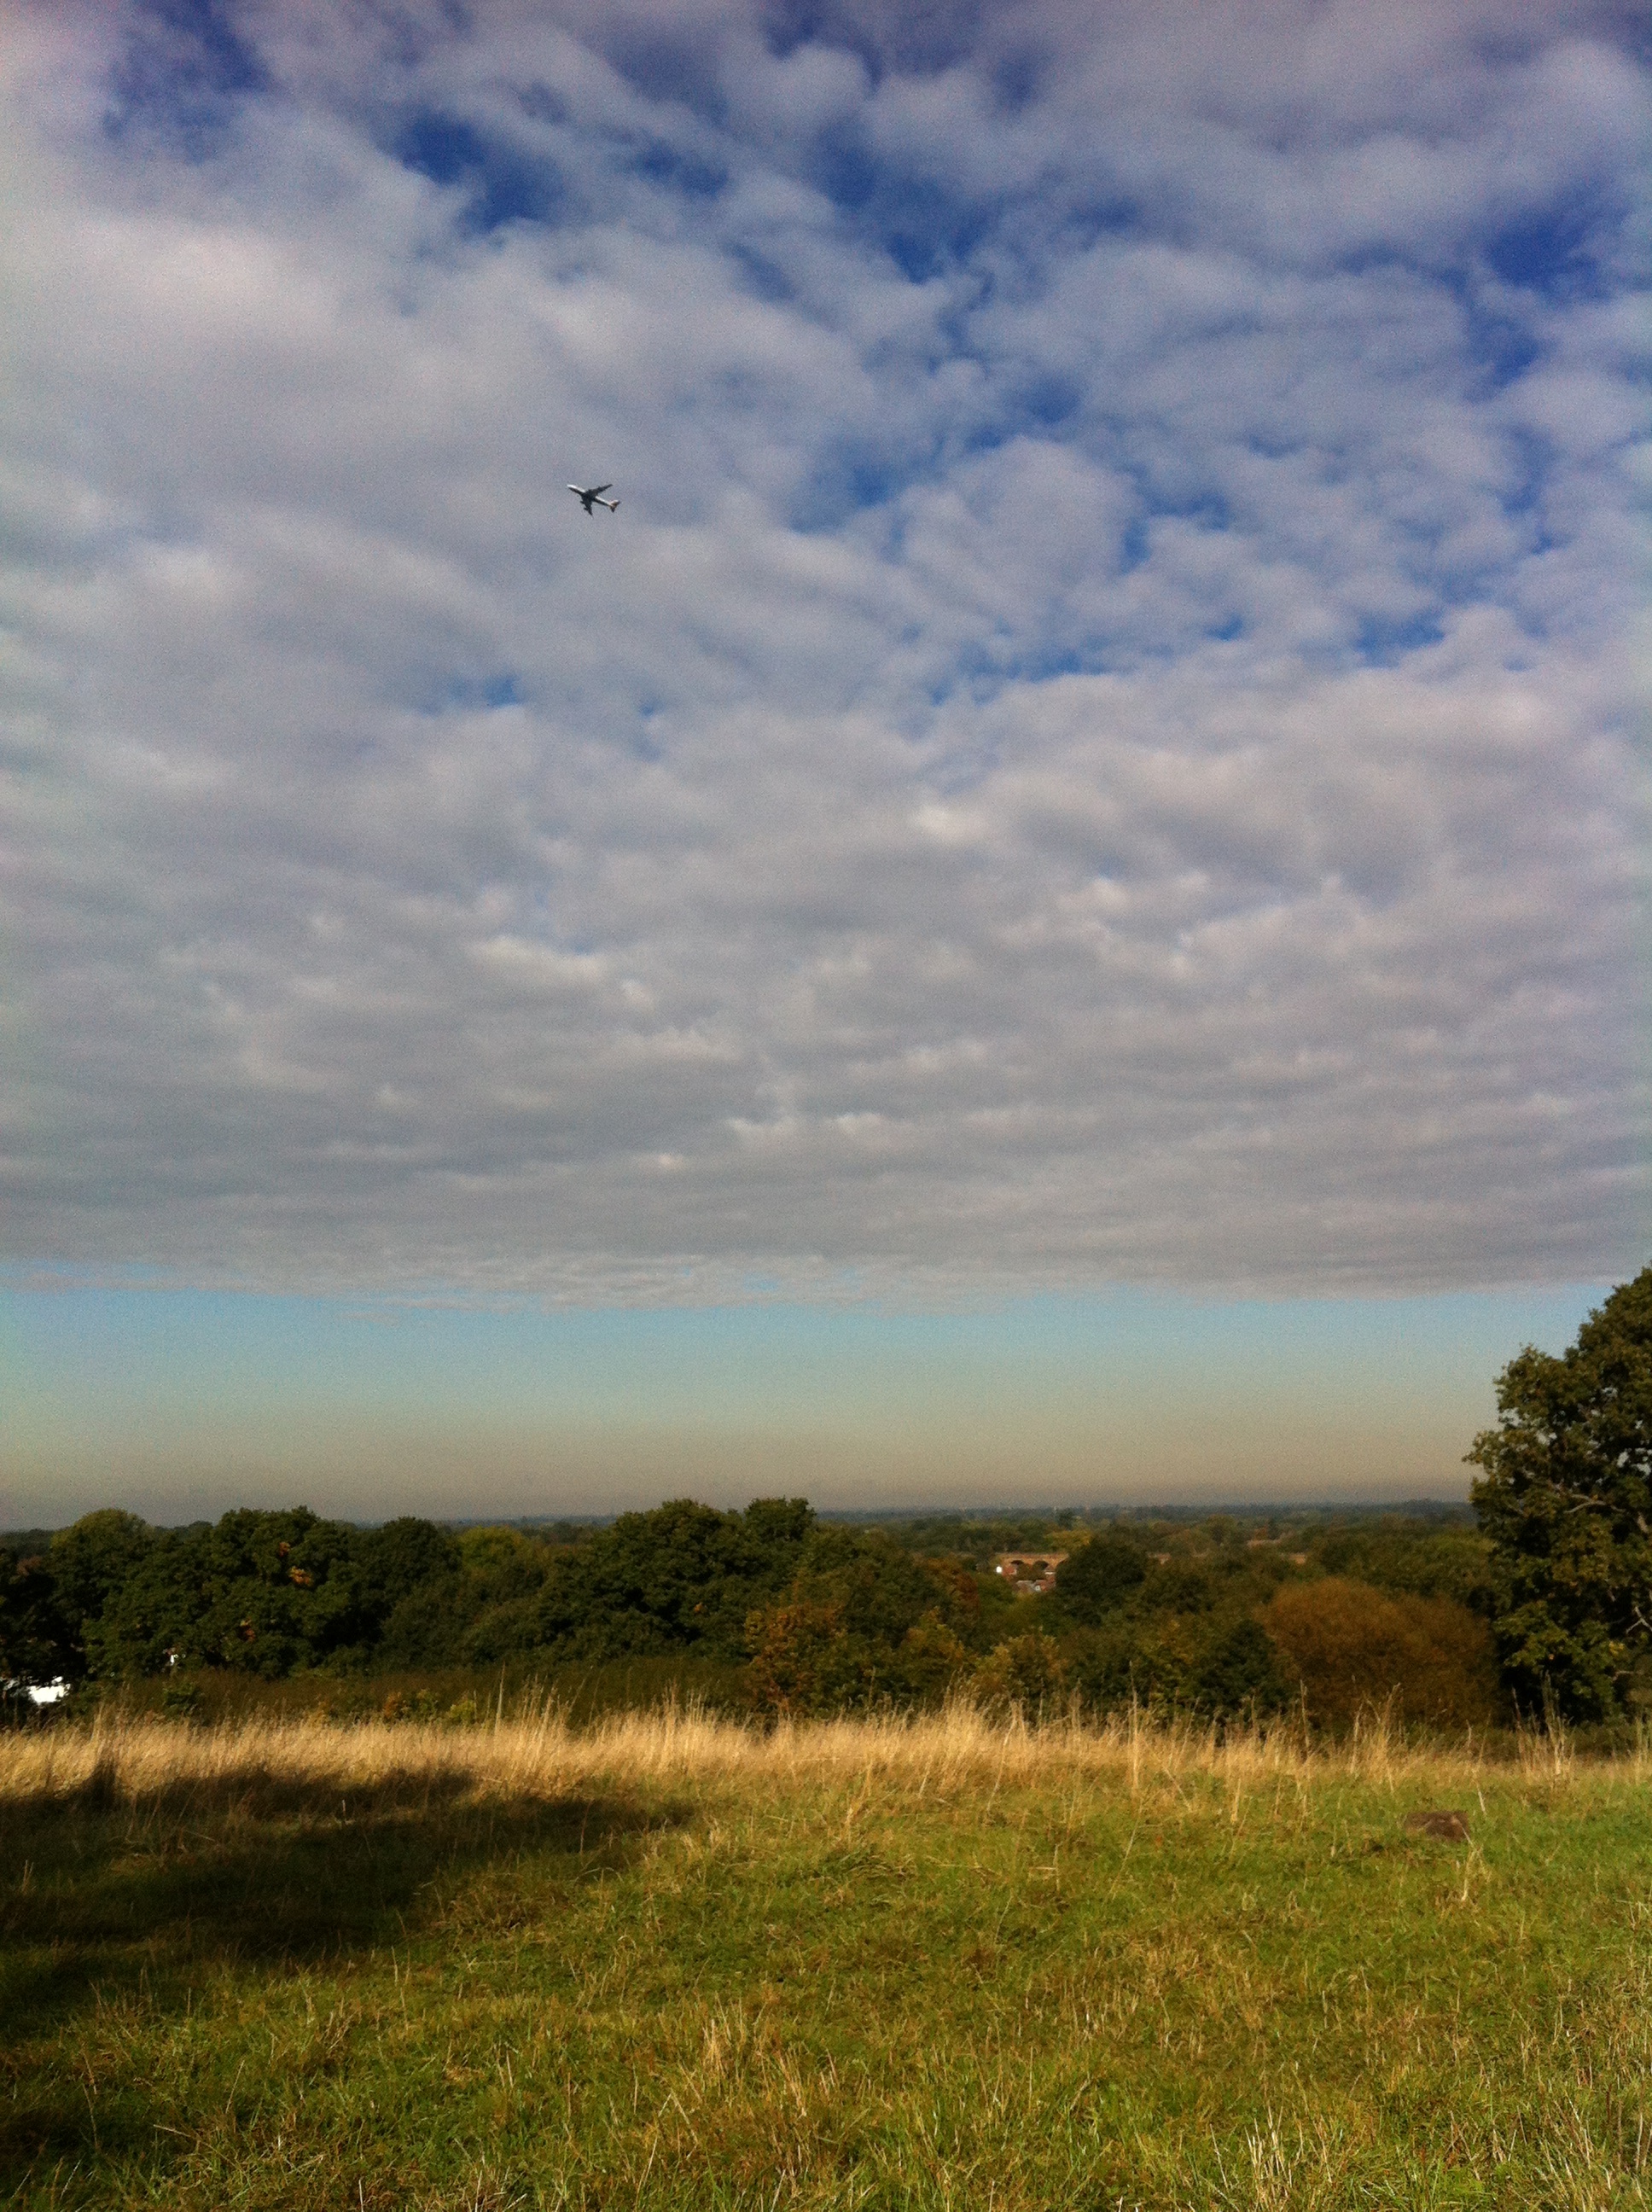
landscape, sea, coast, tree, nature, grass, horizon, marsh, cloud, sky, field, meadow, prairie, morning, hill, savanna, plain, grassland, wetland, habitat, ecosystem, steppe, rural area, meteorological phenomenon, natural environment, atmospheric phenomenon